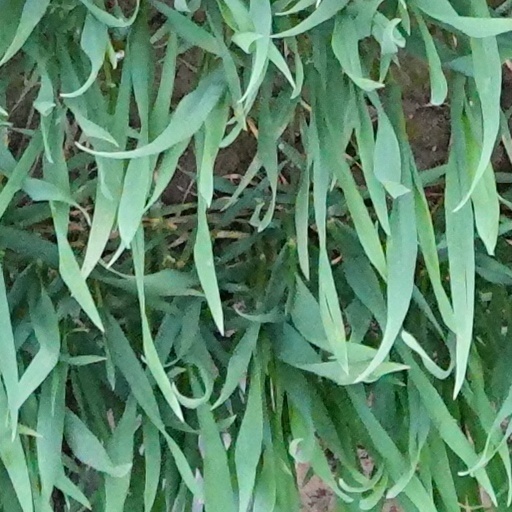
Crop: wheat